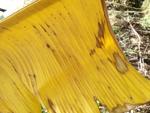
Label: xamthomonas